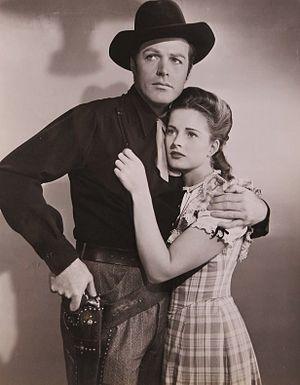
Coleen Gray est une actrice américaine, née Doris Bernice Jensen le 23 octobre 1922 à Staplehurst, et morte à Los Angeles le 3 août 2015.
Massacre à Furnace Creek est un film américain réalisé par Bruce Humberstone, sorti en 1948.
Glenn Langan est un acteur américain, né Thomas Glenn Langan le 8 juillet 1917 à Denver, mort le 26 janvier 1991 à Camarillo.